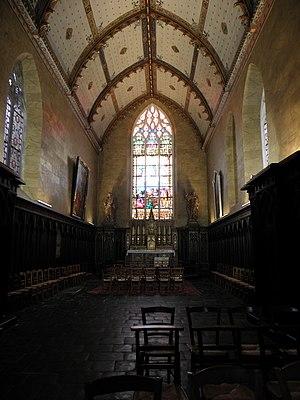
Église Notre-Dame de Vitré (35). Le chœur aux moines.
Notre-Dame de Vitré est une église paroissiale de Vitré affectée au culte catholique. Paroisse des riches marchands d'Outre-Mer, l'édifice, gothique flamboyant, a été érigé pour l'essentiel aux XVᵉ et XVIᵉ siècles.